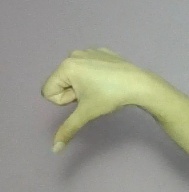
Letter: waw